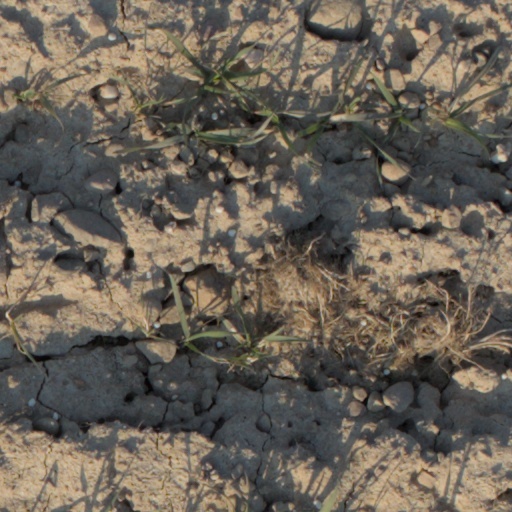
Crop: wheat